OC Auto Show

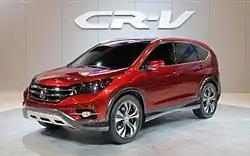
Honda CR-V Concept at Orange County International Auto Show

The OC Auto Show is an annual event in Anaheim, California, that has been held since 1996. The show runs at the Anaheim Convention Center. In 2006 the former California International Auto Show has announced its name will change to the "Orange County International Auto Show". The show has since been renamed the "OC Auto Show". The show is presented by the Orange County Automobile Dealers Association.